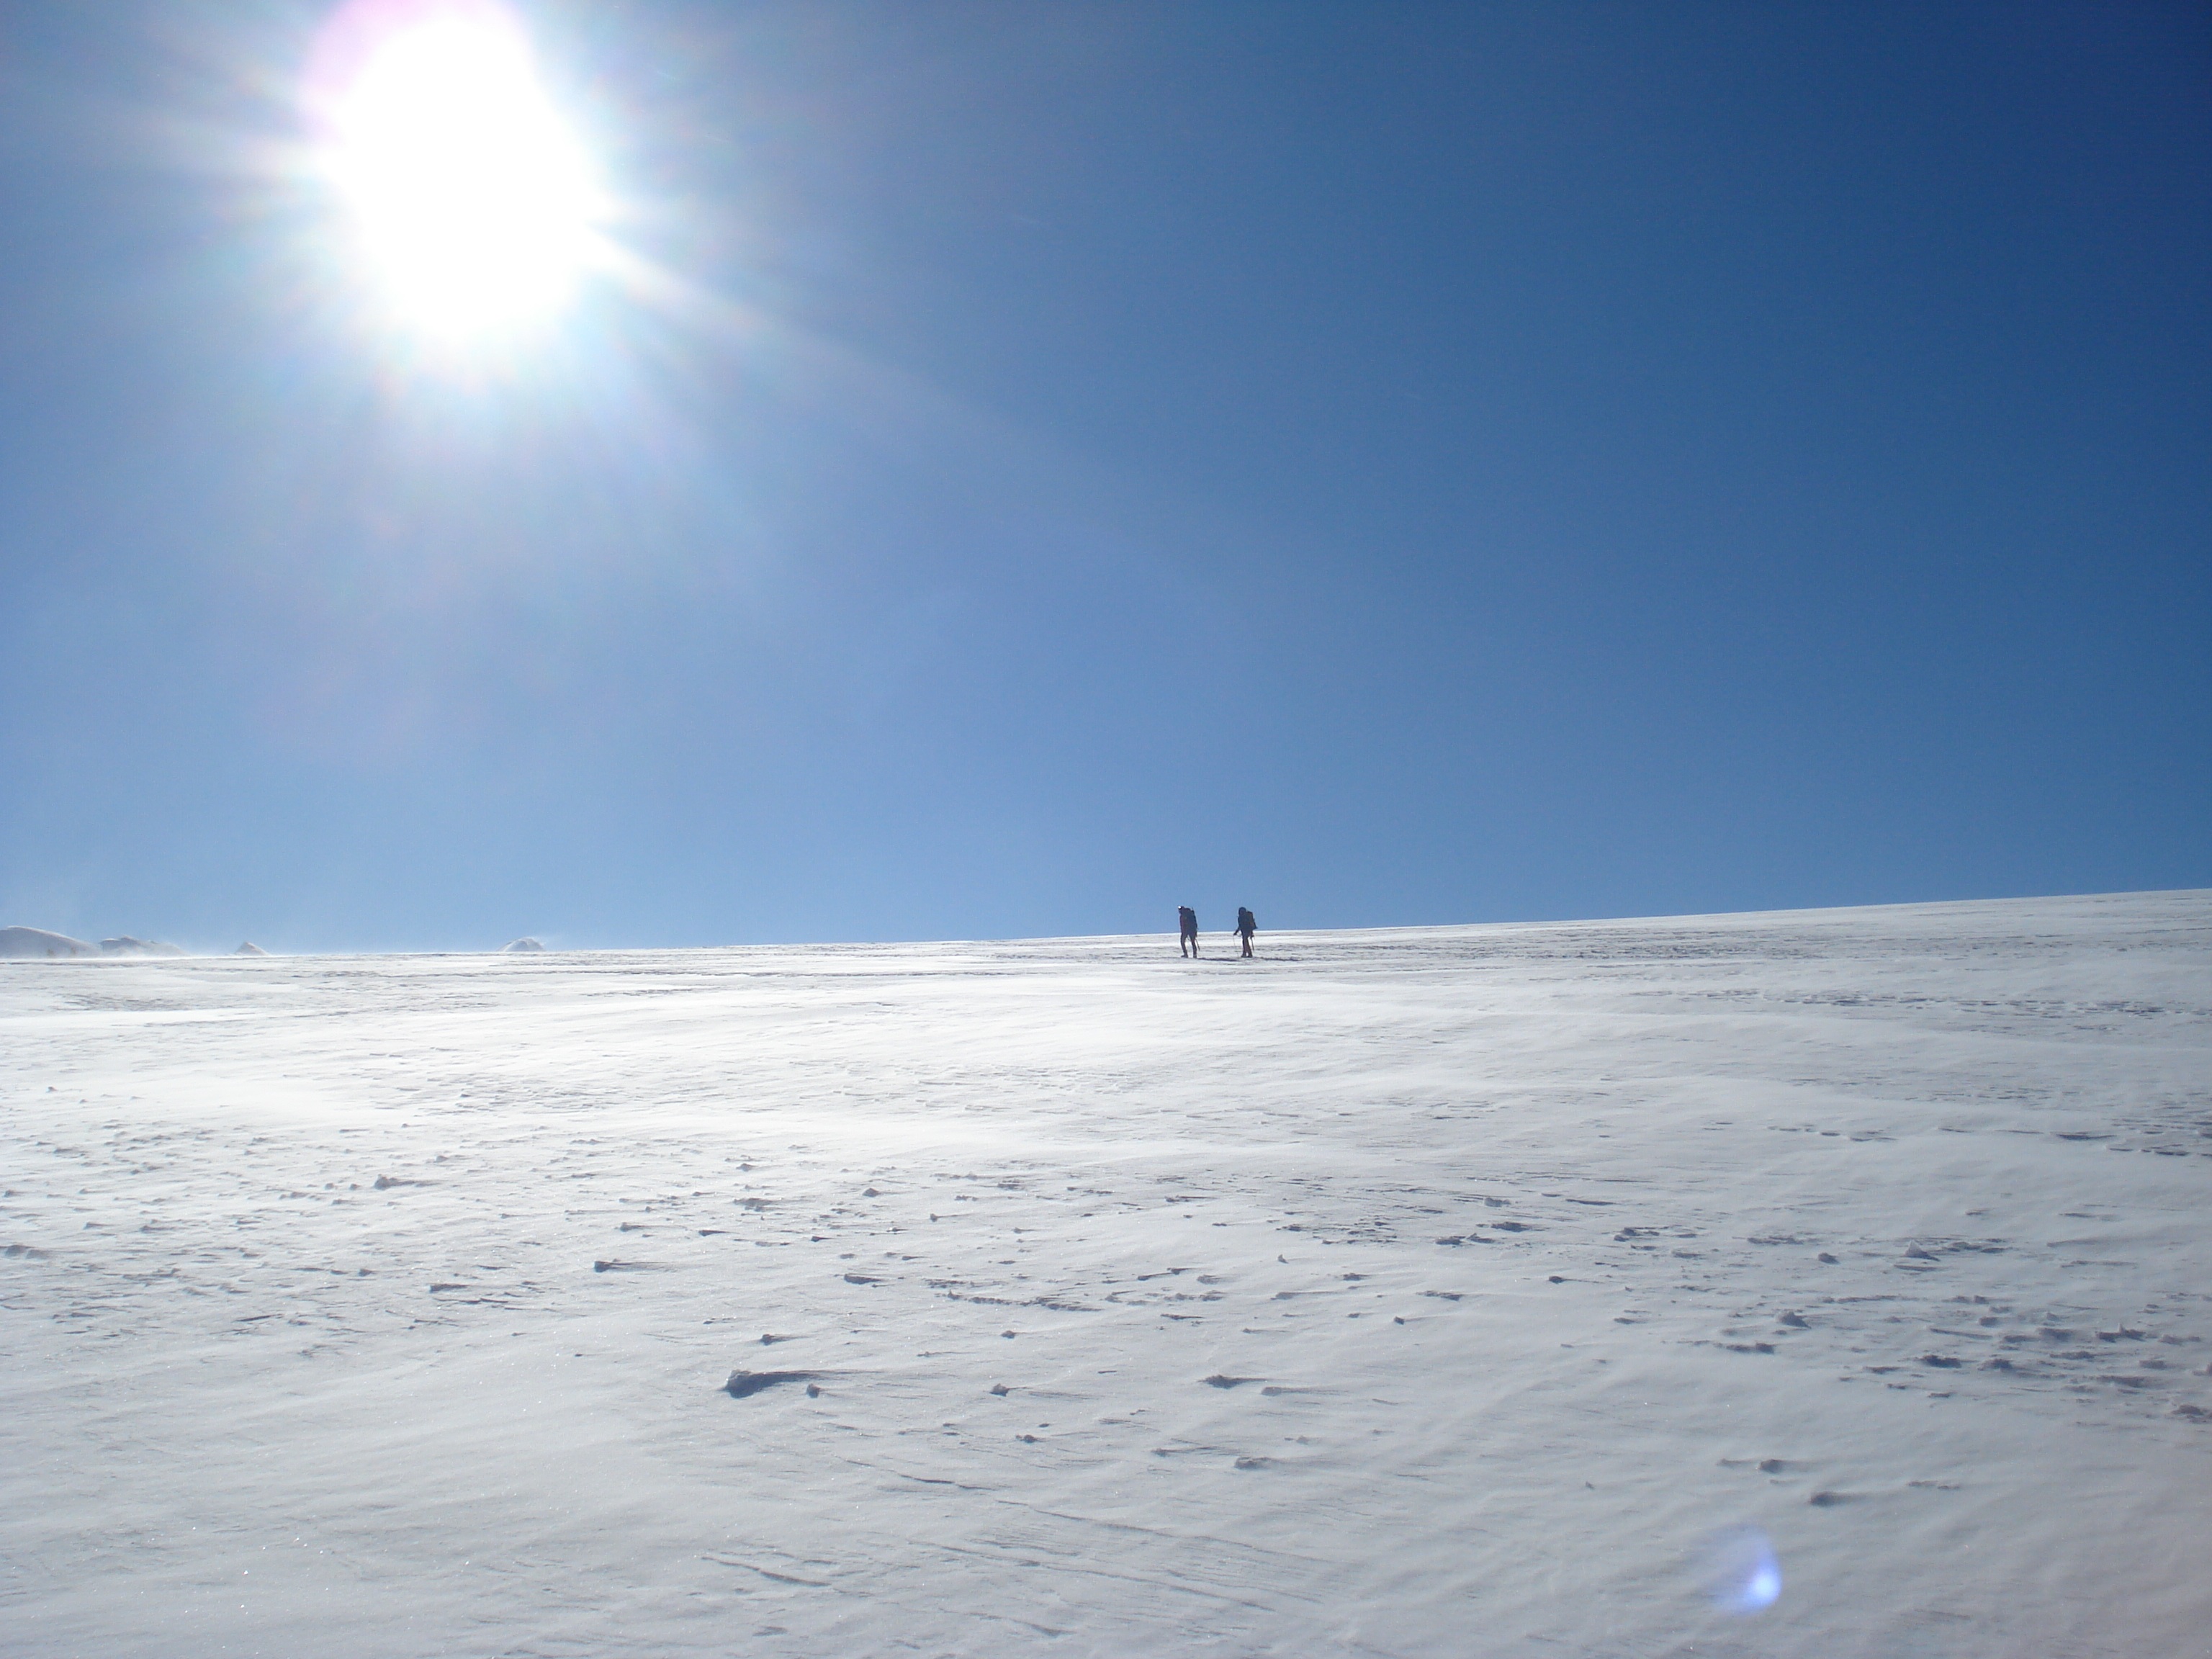
beach, landscape, sea, coast, ocean, horizon, snow, winter, sky, sunlight, wave, ice, glacier, weather, arctic, tour, sports, arctic ocean, zermatt, atmosphere of earth, wind wave, breithorn plateau